Wilki Morskie Szczecin

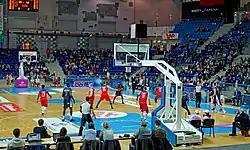
A home game of Wilki Morskie in Arena Szczecin

The King Wilki Morskie Szczecin is a Polish professional basketball team based in Szczecin, West Pomeranian. King Szczecin competes in the Polska Liga Koszykówki (PLK), the top tier league in Poland.